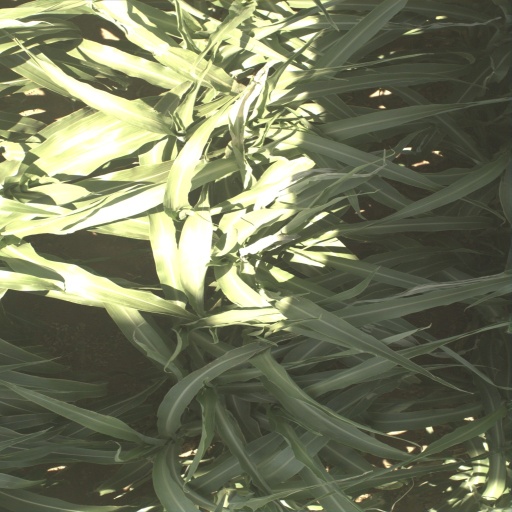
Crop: sorghum